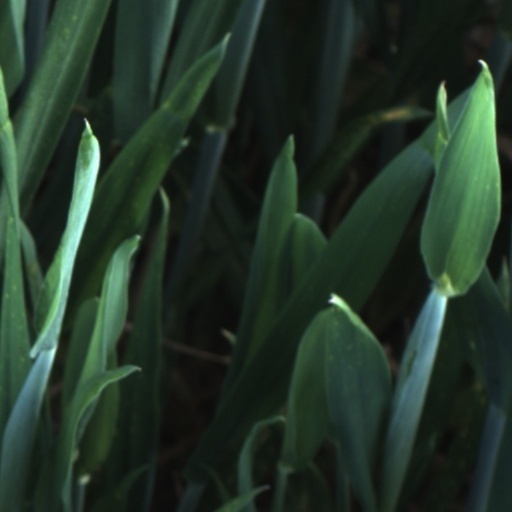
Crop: wheat